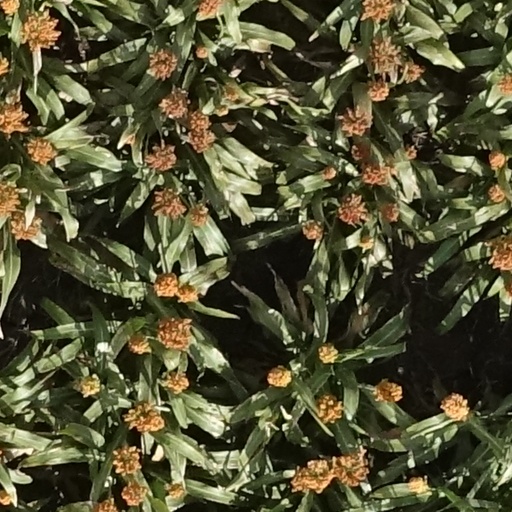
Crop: sorghum